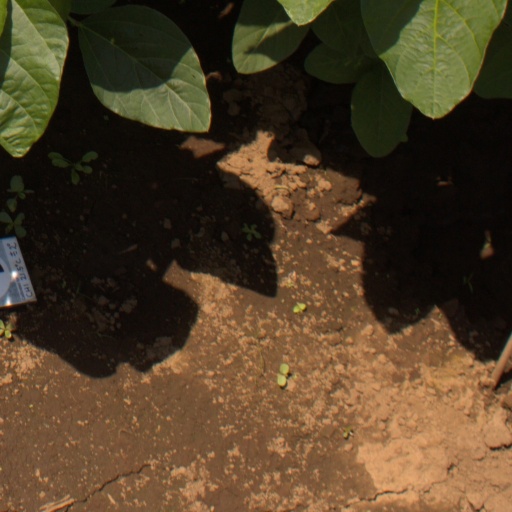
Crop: soybean